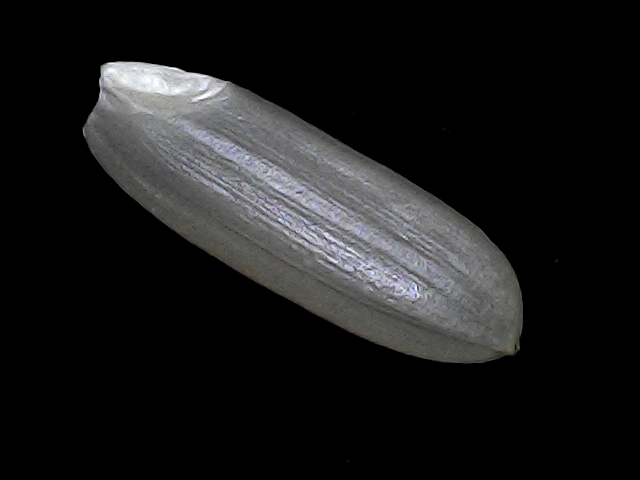
Rice variety: BRRI67